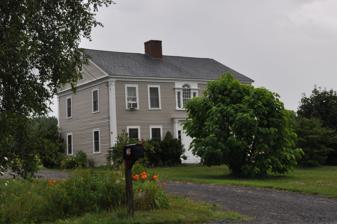
Building: Dr. Samuel Quimby House
Country: United States of America
Year built: 1800
Historic house in Maine, United States United States historic place Dr. Samuel Quimby House U.S. National Register of Historic Places Location North Rd., Mount Vernon, Maine Coordinates 44°25′49″N 69°56′19″W / 44.43028°N 69.93861°W / 44.43028; -69.93861 Area 1 acre (0.40 ha) Built 1800 ( 1800 ) Architectural style Federal NRHP reference No. 90001903 Added to NRHP December 18, 1990 The Dr. Samuel Quimby House is a historic house on North Road in southern Mount Vernon , Maine .  Built about 1800 for the area's first doctor, it is an unusually elaborate expression of folk Federal period architecture in a rural setting.  It was listed on the National Register of Historic Places in 1990. Description and history The Quimby House stands on the north side of North Road (also known as Cobbs Hill Road), in southern Mount Vernon, a rural community northwest of Augusta .  The house is a 2 + 1 ⁄ 2 -story wood-frame structure, with a gabled roof, central chimney, clapboarded exterior, and a modern concrete foundation.  The main facade faces south, and is five bays wide, with corner pilasters, and a central entrance with a Palladian window above.  The entrance has flanking sidelights and pilasters, with a multilight half-oval transom window topped by a projecting cornice.  The side windows of the Palladian trio are also flanked by pilasters with entablatures and cornices above.  The cornice below the front roofline is styled in a similar fashion to the Palladian window, and carries around to the sides.  The interior follows a typical center-chimney plan, with a narrow entry vestibule containing a winding staircase, and parlors to either side of the chimney.  The staircase has a distinctively carved rail, and scalloped ornamentation on the outer string. The exact construction date of the house is not known.  The land on which it stands was purchased in 1797, and local tradition holds that it was built about 1800 for him by one of his patients (whose identity is unknown).  The house was originally covered by a hip roof, which was blown off by a windstorm in 1950.  The house was owned for many years by members of the Currier and Clough families.  New owners in 1986 moved the house back from its original site to a new foundation, and undertook its restoration. See also National Register of Historic Places listings in Kennebec County, Maine References